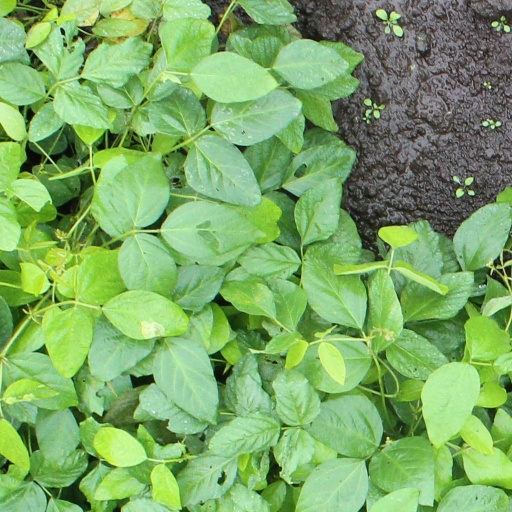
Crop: soybean